Cees van de Sanden

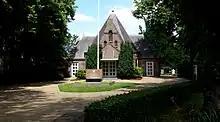
Vredehof cemetery in Bodegraven, which was visited by conspiracy theorists in early 2021

Van de Sanden represented the municipality of Bodegraven-Reeuwijk in several cases that drew national media attention starting in 2021. Allegations of Satanic ritual abuse of children in Bodegraven in the 1980s were spread by three individuals – one claiming to be a survivor – through an online broadcast. As a result, inhabitants received threats and believers flocked to the graves of supposed victims in early 2021 to lay flowers. Mayor Christiaan van der Kamp sought legal advice after relatives had been angered, and Van de Sanden advised to prohibit non-relatives from visiting the affected cemetery through an emergency order. After continued unrest, the municipality started an injunction suit against the three men to stop them from promoting the conspiracy theory, separate from criminal proceedings by the Public Prosecution Service. The District Court of The Hague agreed with the municipality and ordered the defendants in July to take down their posts from social media. Van de Sanden called it a groundbreaking judgement that would allow municipalities to tackle online disturbances through civil action. However, he also called on the Dutch Data Protection Authority to take more action in the future. Wouter Raatgever – one of the conspiracy theorists – was sentenced to six months in prison for threats against Van de Sanden and incitement against a prominent physician-scientist. Raatgever had accused Van de Sanden of protecting a Satanist pedophile network and said that he should receive the death penalty from a military tribunal.